Royal Albert Memorial Museum

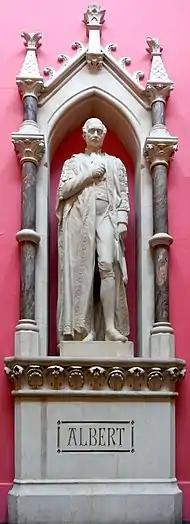
Prince Albert sculpted by Devon-born Edward Bowring Stephens (1815–1882), main staircase of Royal Albert Memorial Museum. Inscribed on base: "E B Stephens ARA 1868". Stephens gave his labour "gratis" and was a benefactor of the museum and had been a promoter of its predecessor

Royal Albert Memorial Museum & Art Gallery (RAMM) is a museum and art gallery in Exeter, Devon, the largest in the city. It holds significant and diverse collections in areas such as zoology, anthropology, fine art, local and foreign archaeology and geology.